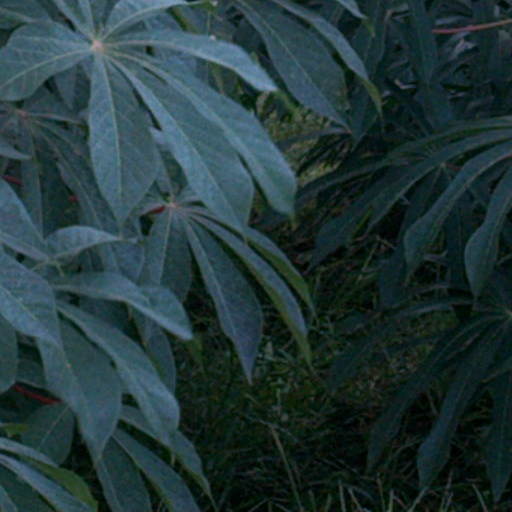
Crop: cassava